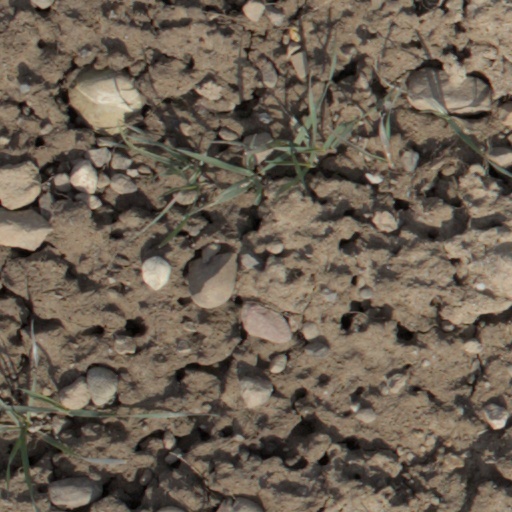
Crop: wheat